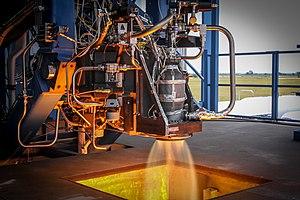
Crew Dragon, ou Dragon 2, est un véhicule spatial développé par la société SpaceX pour le compte de l'agence spatiale américaine, la NASA, pour effectuer la relève des équipages de la Station spatiale internationale. Le vaisseau est capable de transporter un équipage de quatre astronautes en orbite basse. Crew Dragon est l'un des deux vaisseaux développés en réponse à l'appel d'offres du programme CCDeV lancé en 2010 ; celui-ci avait pour objectif de reprendre les missions assurées provisoirement par les vaisseaux russes Soyouz à la suite du retrait de la navette spatiale américaine en 2011.
SuperDraco est un moteur-fusée à ergols liquides développé par la société américaine SpaceX pour équiper le vaisseau spatial Dragon V2. D'un point de vue technique il s'agit d'un moteur d'une poussée d'environ 73 kiloNewtons brûlant un mélange hypergolique d'UDMH et de peroxyde d'azote. L'alimentation du moteur se fait par mise sous pression des réservoirs d'ergols par de l'hélium. Le vaisseau Dragon V2 est équipé de 8 moteurs de ce type qui jouent deux rôles : éjecter le vaisseau spatial en cas de défaillance du lanceur au décollage et le freiner au retour sur Terre pour permettre un atterrissage en douceur.